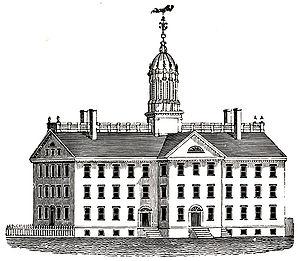
Union College est une école privée, non confessionnelle, dans le domaine des Arts et des Lettres situé à Schenectady, État de New York. Fondé en 1795, Union College devint le premier collège dont la charte ait été accordée par les Régents de l'Université de l'État de New York.